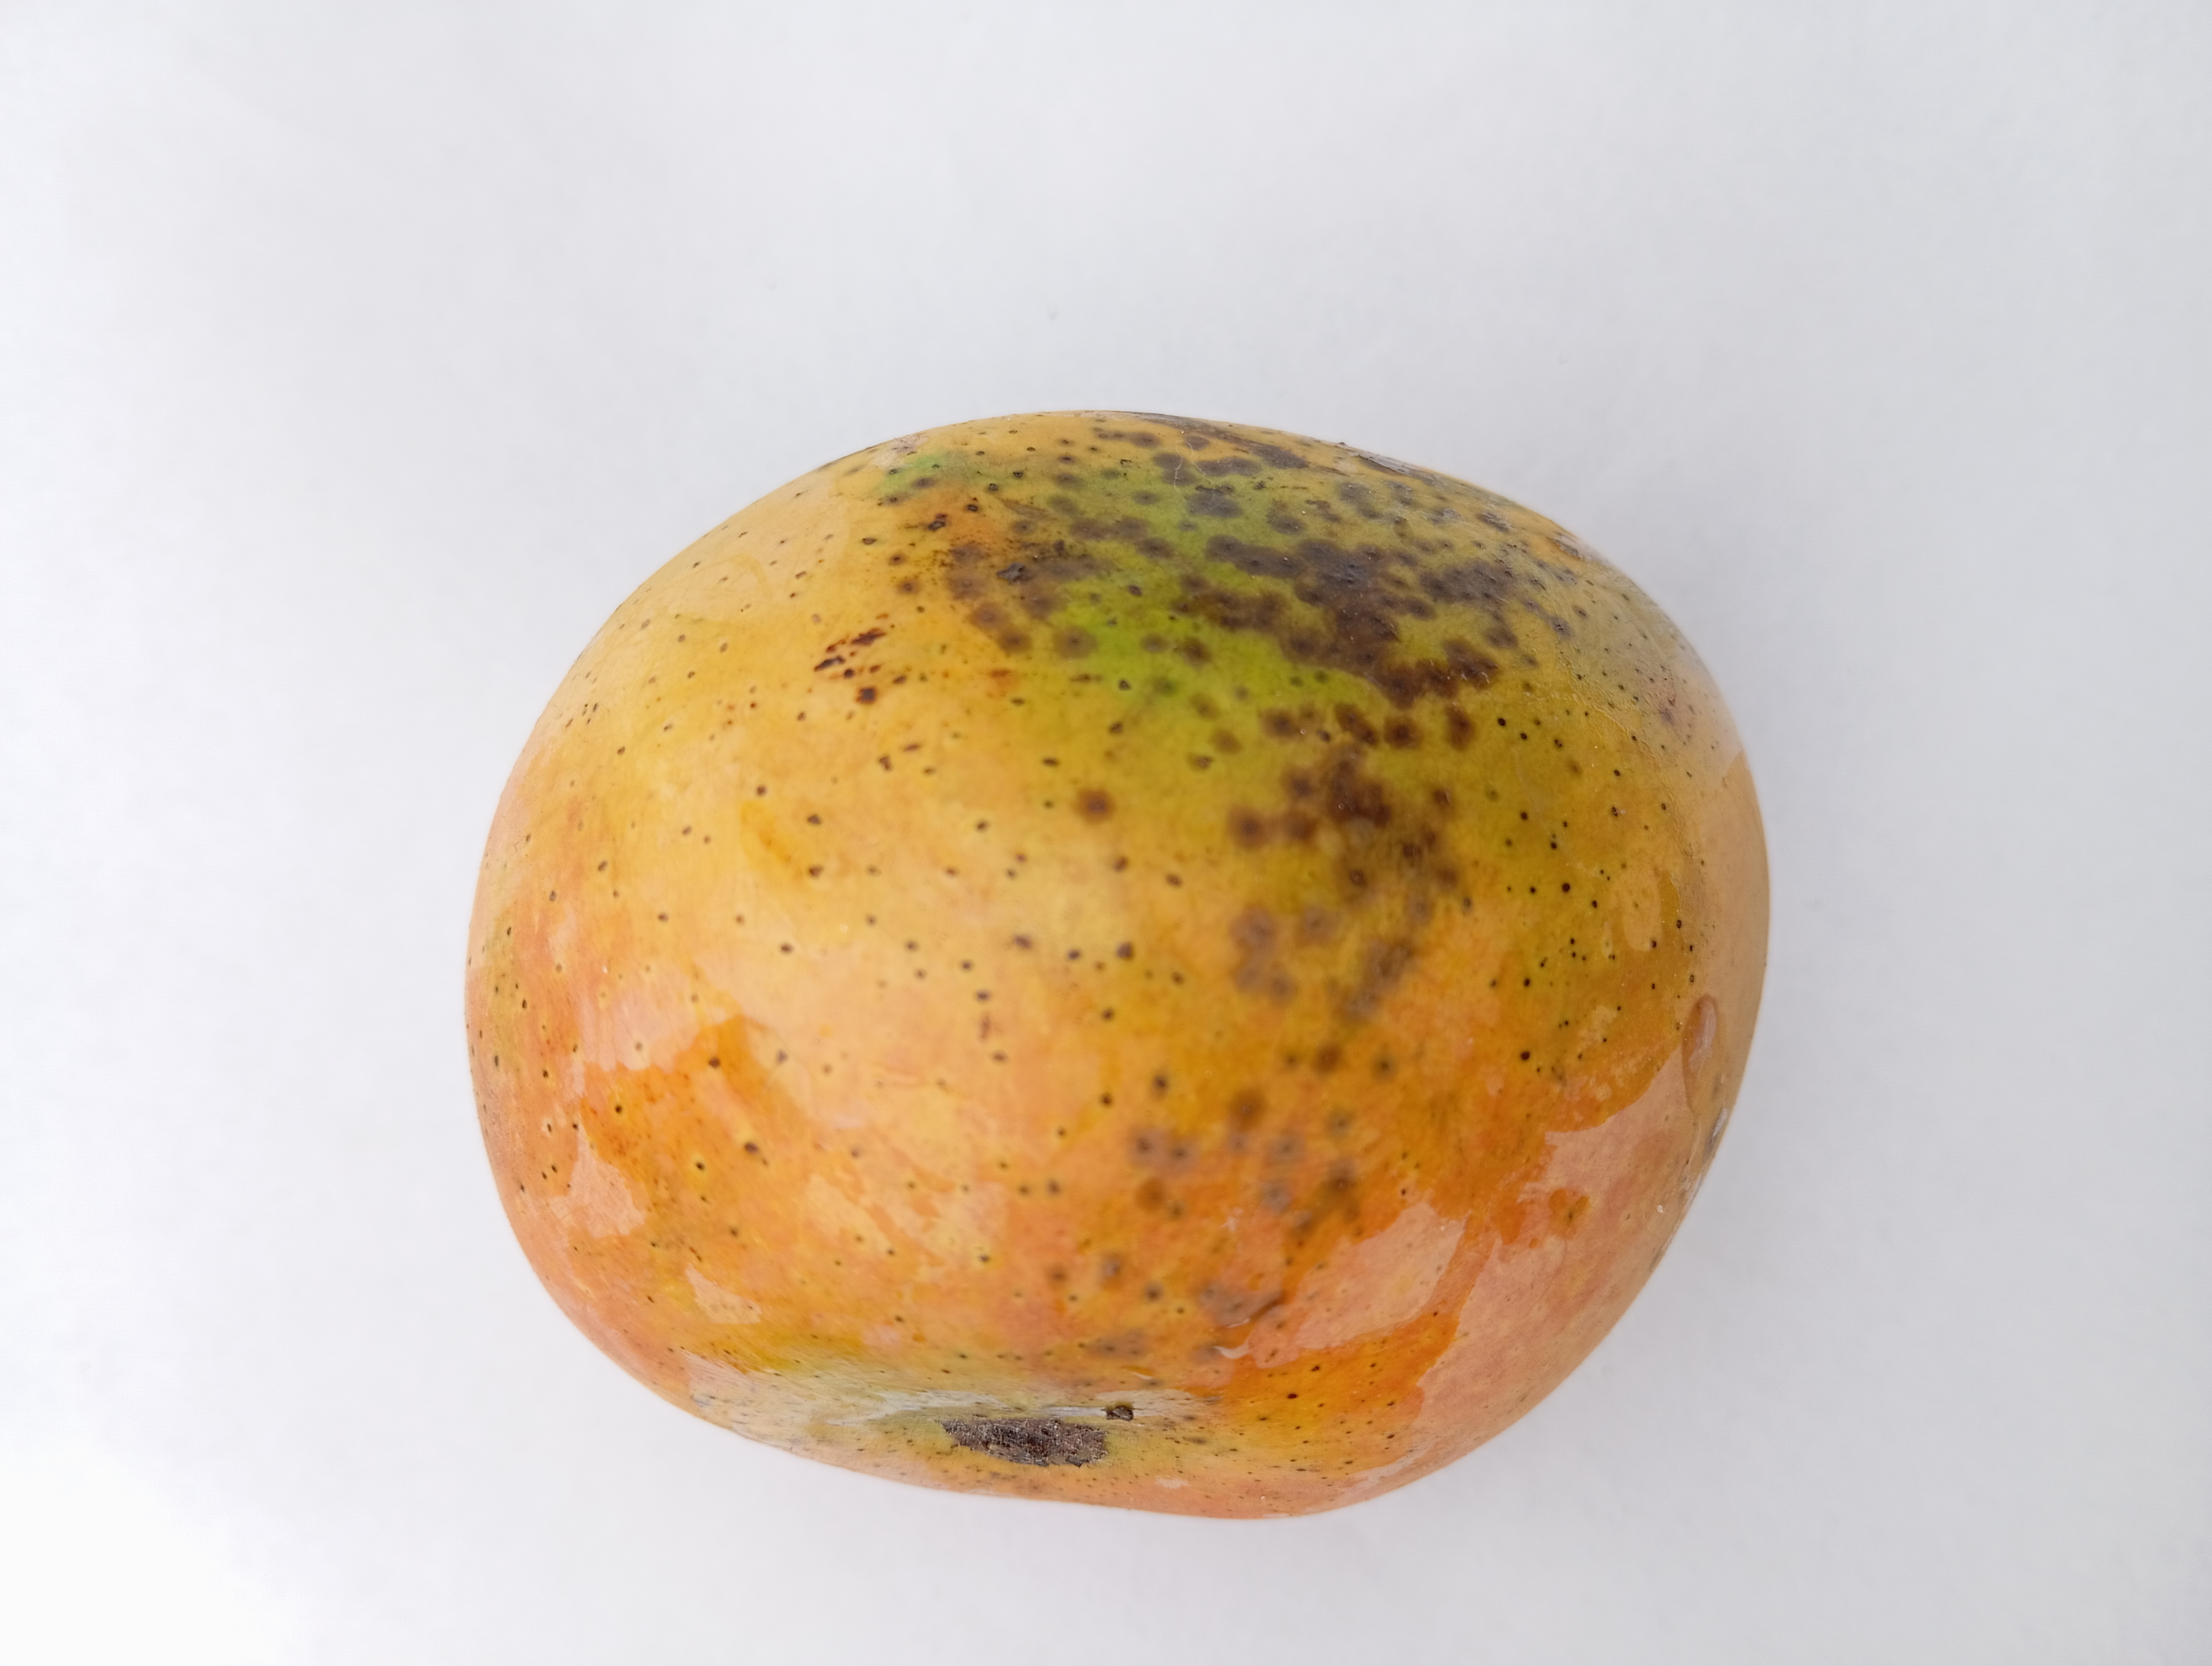
Mango variety: Sundari